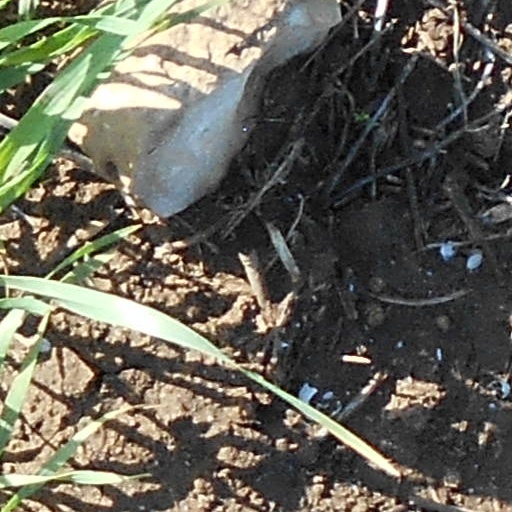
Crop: wheat